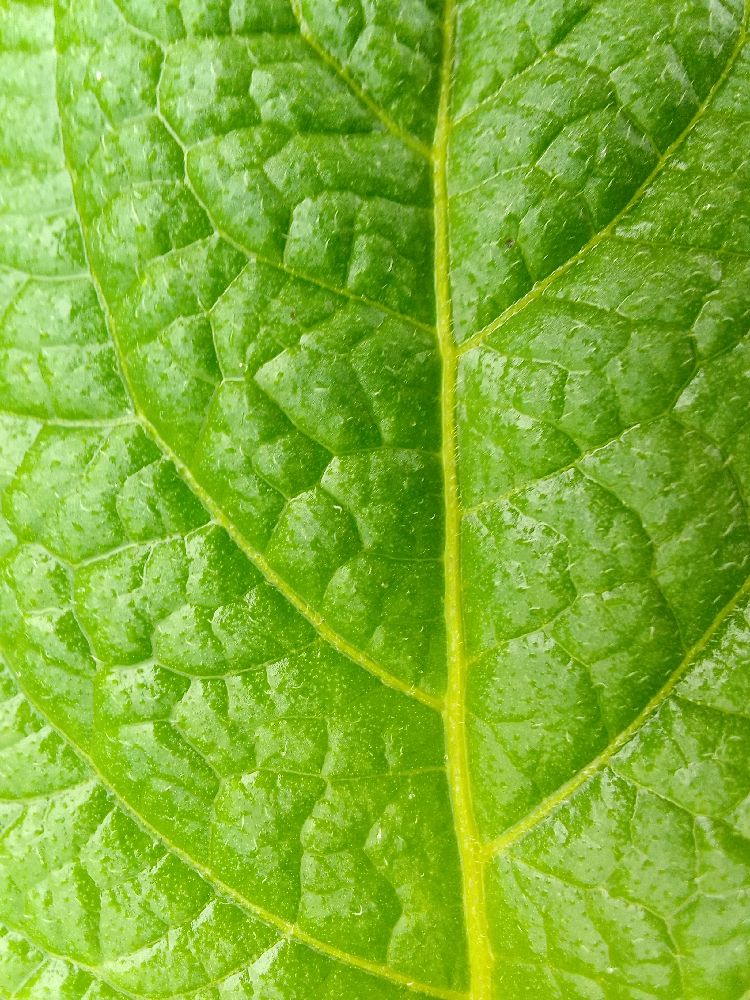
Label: Healthy